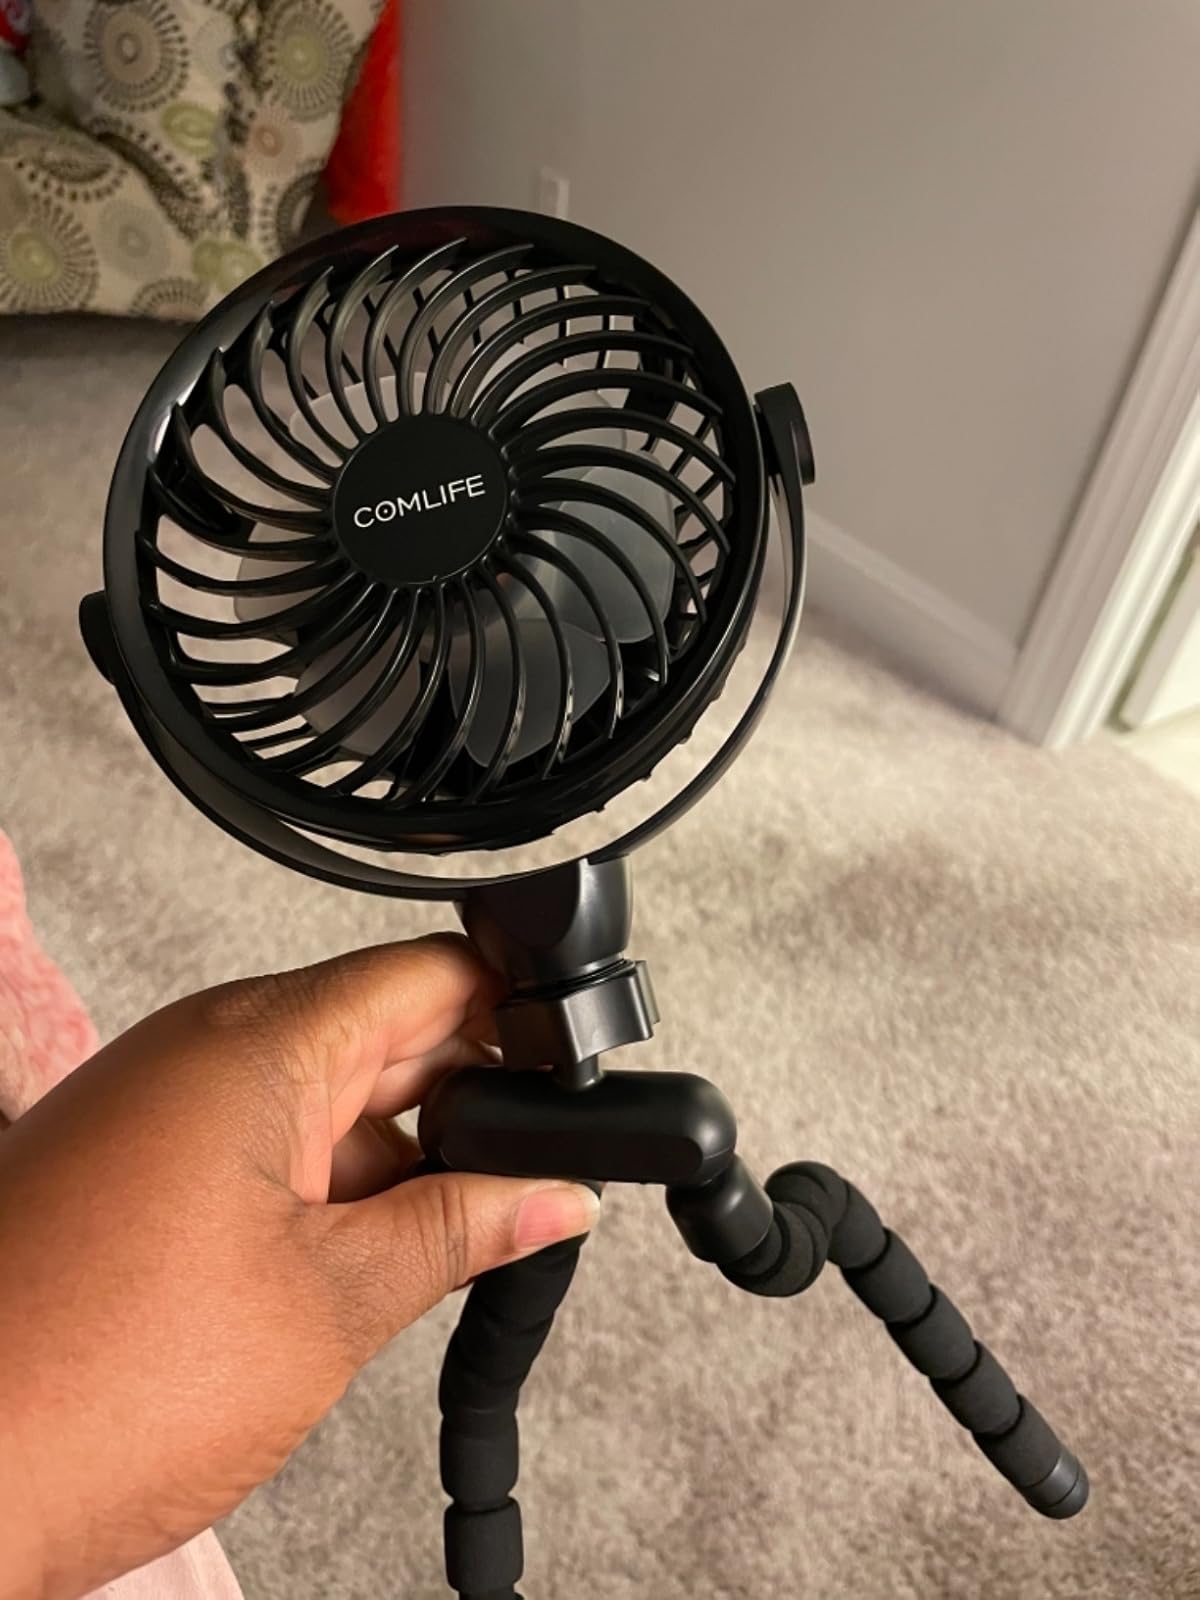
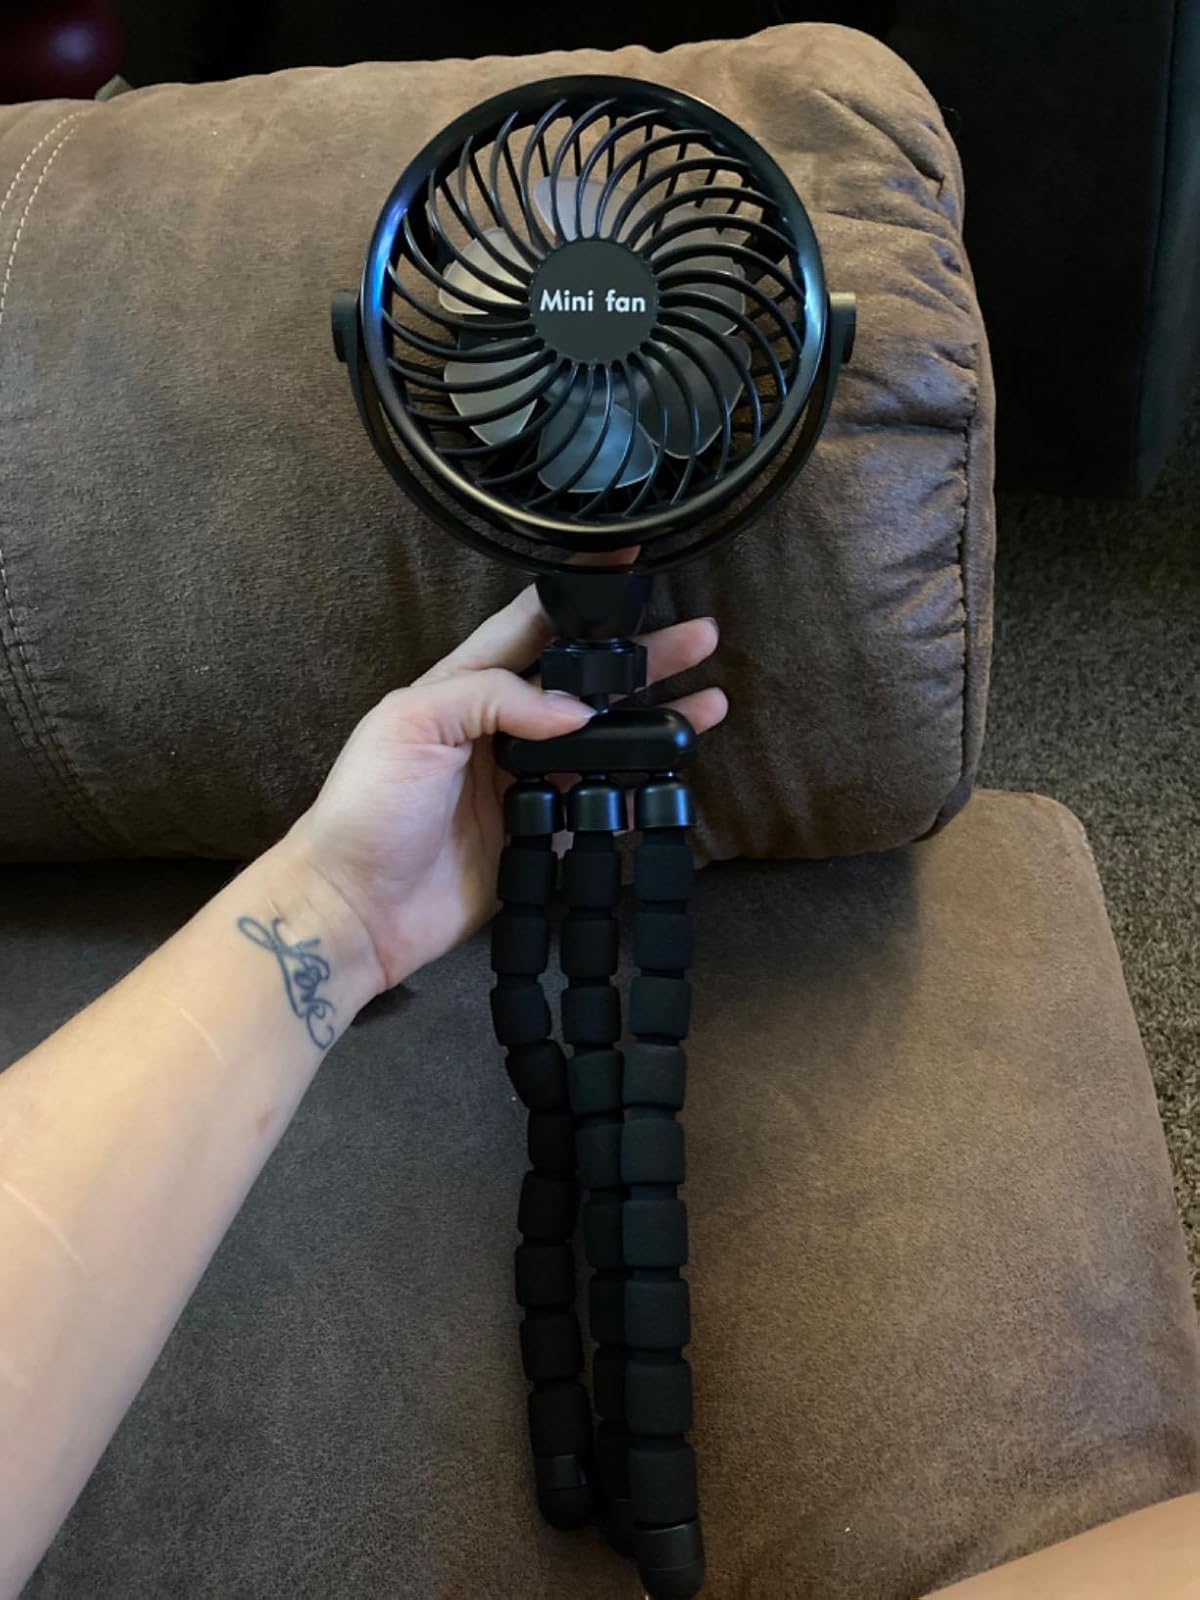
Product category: fan
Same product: yes